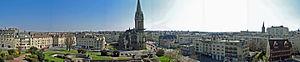
Caen est une commune française du Nord-Ouest de la France en Normandie. Préfecture du département du Calvados, elle était jusqu'au 1ᵉʳ janvier 2016 le chef-lieu de l'ancienne région Basse-Normandie. Depuis 2016, elle est le siège du conseil régional de Normandie et donc la capitale politique de la région tandis que Rouen avec le siège de la préfecture est la capitale administrative. La Normandie présente donc, à l'instar de la Bourgogne - Franche-Comté, la particularité de posséder une gouvernance « bicéphale ».
La reconstruction de Caen fait suite aux destructions subies par la ville de Caen, en France, pendant la bataille de Normandie. La ville a été détruite en grande partie par les bombardements dont la ville est la cible entre le 6 juin et le 17 août 1944.
Cet article traite de l'histoire de Caen.